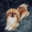
Label: dog